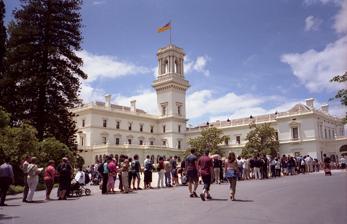
Building: Government House, Melbourne
Country: Australia
Year built: 1876
Official residence of the governor of Victoria Government House Main façade of Government House General information Status Completed Type Vice-regal residence Architectural style Italianate Location Kings Domain ,1 Government House Drive, Melbourne , Victoria Country Australia Coordinates 37°49′41″S 144°58′37″E / 37.827939°S 144.976939°E / -37.827939; 144.976939 Construction started 1871 Completed 1876 Owner Government of Victoria Design and construction Architect(s) William Wardell Website Government House Garden and Grounds Victorian Heritage Register Official name Government House Complex Type State Registered Place Designated 20 August 1982 Reference no. H1620 Heritage Overlay number HO397 Government House is the official residence of the governor of Victoria , currently Margaret Gardner . It is located in Kings Domain , Melbourne , next to the Royal Botanic Gardens . Government House was opened in 1876, on land that had originally been set aside in 1841. Previous governors' residences included La Trobe's Cottage (1839–1854), Toorak House (1854–1874), and Bishopscourt (1874–1876). It was designed by William Wardell in the Italianate style , and modelled to some extent on Queen Victoria 's Osborne House residence, to which it bears a strong resemblance. Between 1901 and 1930, Government House was used as the official residence of the governor-general of Australia . This occurred during the period when Canberra was still under construction and Melbourne was designated as the temporary seat of government. Despite Parliament House opening in 1927, the governor-general did not permanently move to Yarralumla for another three years, at which point Government House was given back to the Victorian government. History A large area of land south of the Yarra River was set aside by Lieutenant-Governor of Victoria Charles La Trobe in the early 1840s, with part intended for the Royal Botanic Gardens , and the hilltop area for a Government House. A competition in 1853 produced a winning design by Knight & Kerr in Elizabethan style, but was not proceeded with. In 1857, Ferdinand von Mueller , Director of the Gardens, landscaped the whole area as one parkland. Another competition in 1864 was won by Reed & Barnes in Italianate style, but was also not proceeded with. Eventually a building supervised by the chief architect of the Public Works Department, William Wardell , in a grand Italianate manner, was built between 1871 and 1876. While La Trobe was lieutenant-governor he lived in La Trobe's Cottage . Between 1854 and 1874, governors lived at Toorak House , in the suburb named after it, then briefly at Bishopscourt in East Melbourne until the present Government House was occupied in 1876. Between the formation of the Commonwealth of Australia in 1901 and 1927, Government House was the official residence of the governor-general of Australia. When the Federal Parliament commenced sitting in Canberra in 1927, the governor-general stayed at Government House, Canberra , at Yarralumla while Parliament was in session, but also continued living at Government House in Melbourne until 1930. During this period Governors of Victoria lived at Stonington mansion . The House has been in continuous use by the governors of Victoria since 1934. Building design Government House design was supervised by William Wardell , Inspector General of the Public Works Department, with drawings by John James Clark , in the Victorian period Italianate style, and is reminiscent of Queen Victoria 's summer residence on the Isle of Wight , Osborne House . The building reflects the optimism of the period, with an economy still growing fast twenty years after the Victorian gold rush . The main building consists of three parts: the south wing with its extravagant single storey State Ballroom, the formal State rooms, and smaller dining and drawing rooms to the north. Rising from the building is a 145-foot belvedere tower. The mews — a paved area surrounded on three sides by stables and coach houses is nearby. The garden was designed by John Sayce in 1873 and is thought to be the "most intact 19th century mansion garden remaining in Melbourne" by the Victorian Heritage Register . William Guilfoyle , curator of the Melbourne Botanic Gardens, further refined the original garden design with "many fine mature trees, including conifers, Australian rainforest species and deciduous trees, which are characteristic of the era and which also reflect Guilfoyle’s personal taste.". The belvedere tower of Government House with the flag of the governor of Victoria raised The State Ballroom was once reputed to be the largest in the British Empire. The table of the State Dining Room sits 54 people. The interior of Government House is decorated in the neoclassical style. Seating area The emblem above the seating area See also Victoria portal William Wardell, Government House, Melbourne. Government House Governor of Victoria Governor-General of Australia Government Houses of Australia Government Houses in the Commonwealth References